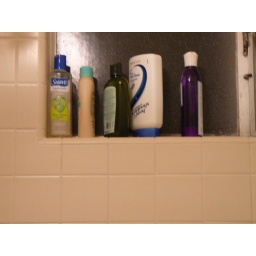
200/366: bottles of stuff in the bathroom